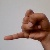
The image shows a hand gesture representing the letter 'J' in Indian Sign Language.